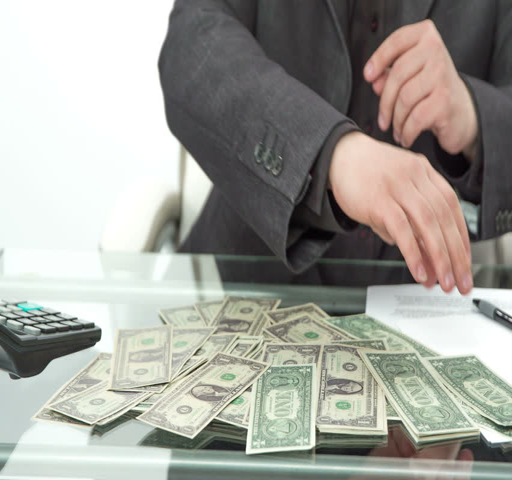
a young man is taking random banknotes into his hand and then is nicely organizing them in his hand .